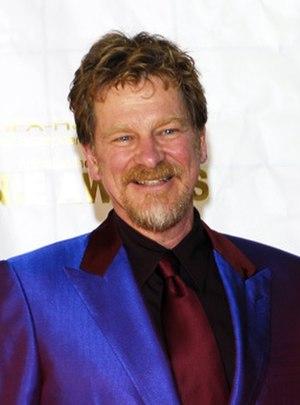
Roger Allers est un réalisateur et scénariste de films d'animation, né en 29 juin 1949 à Rye à New York qui travailla pour les studios Disney avant de partir chez Sony Pictures.
La Belle et la Bête est un film d'animation réalisé par Gary Trousdale et Kirk Wise, écrit par Linda Woolverton et sorti en 1991. Il est le 39ᵉ long-métrage d'animation, le 30ᵉ « Classique d'animation » des studios Disney et le troisième film d'animation réalisé pendant la période de renaissance des studios Disney.